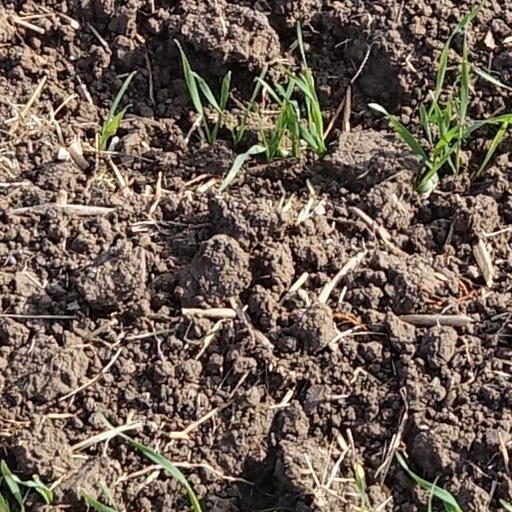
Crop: wheat